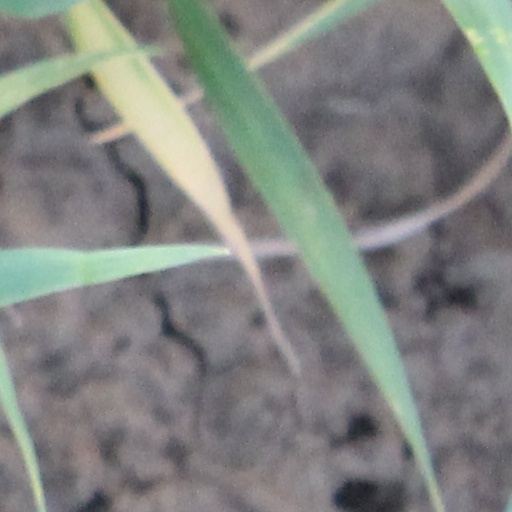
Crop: wheat